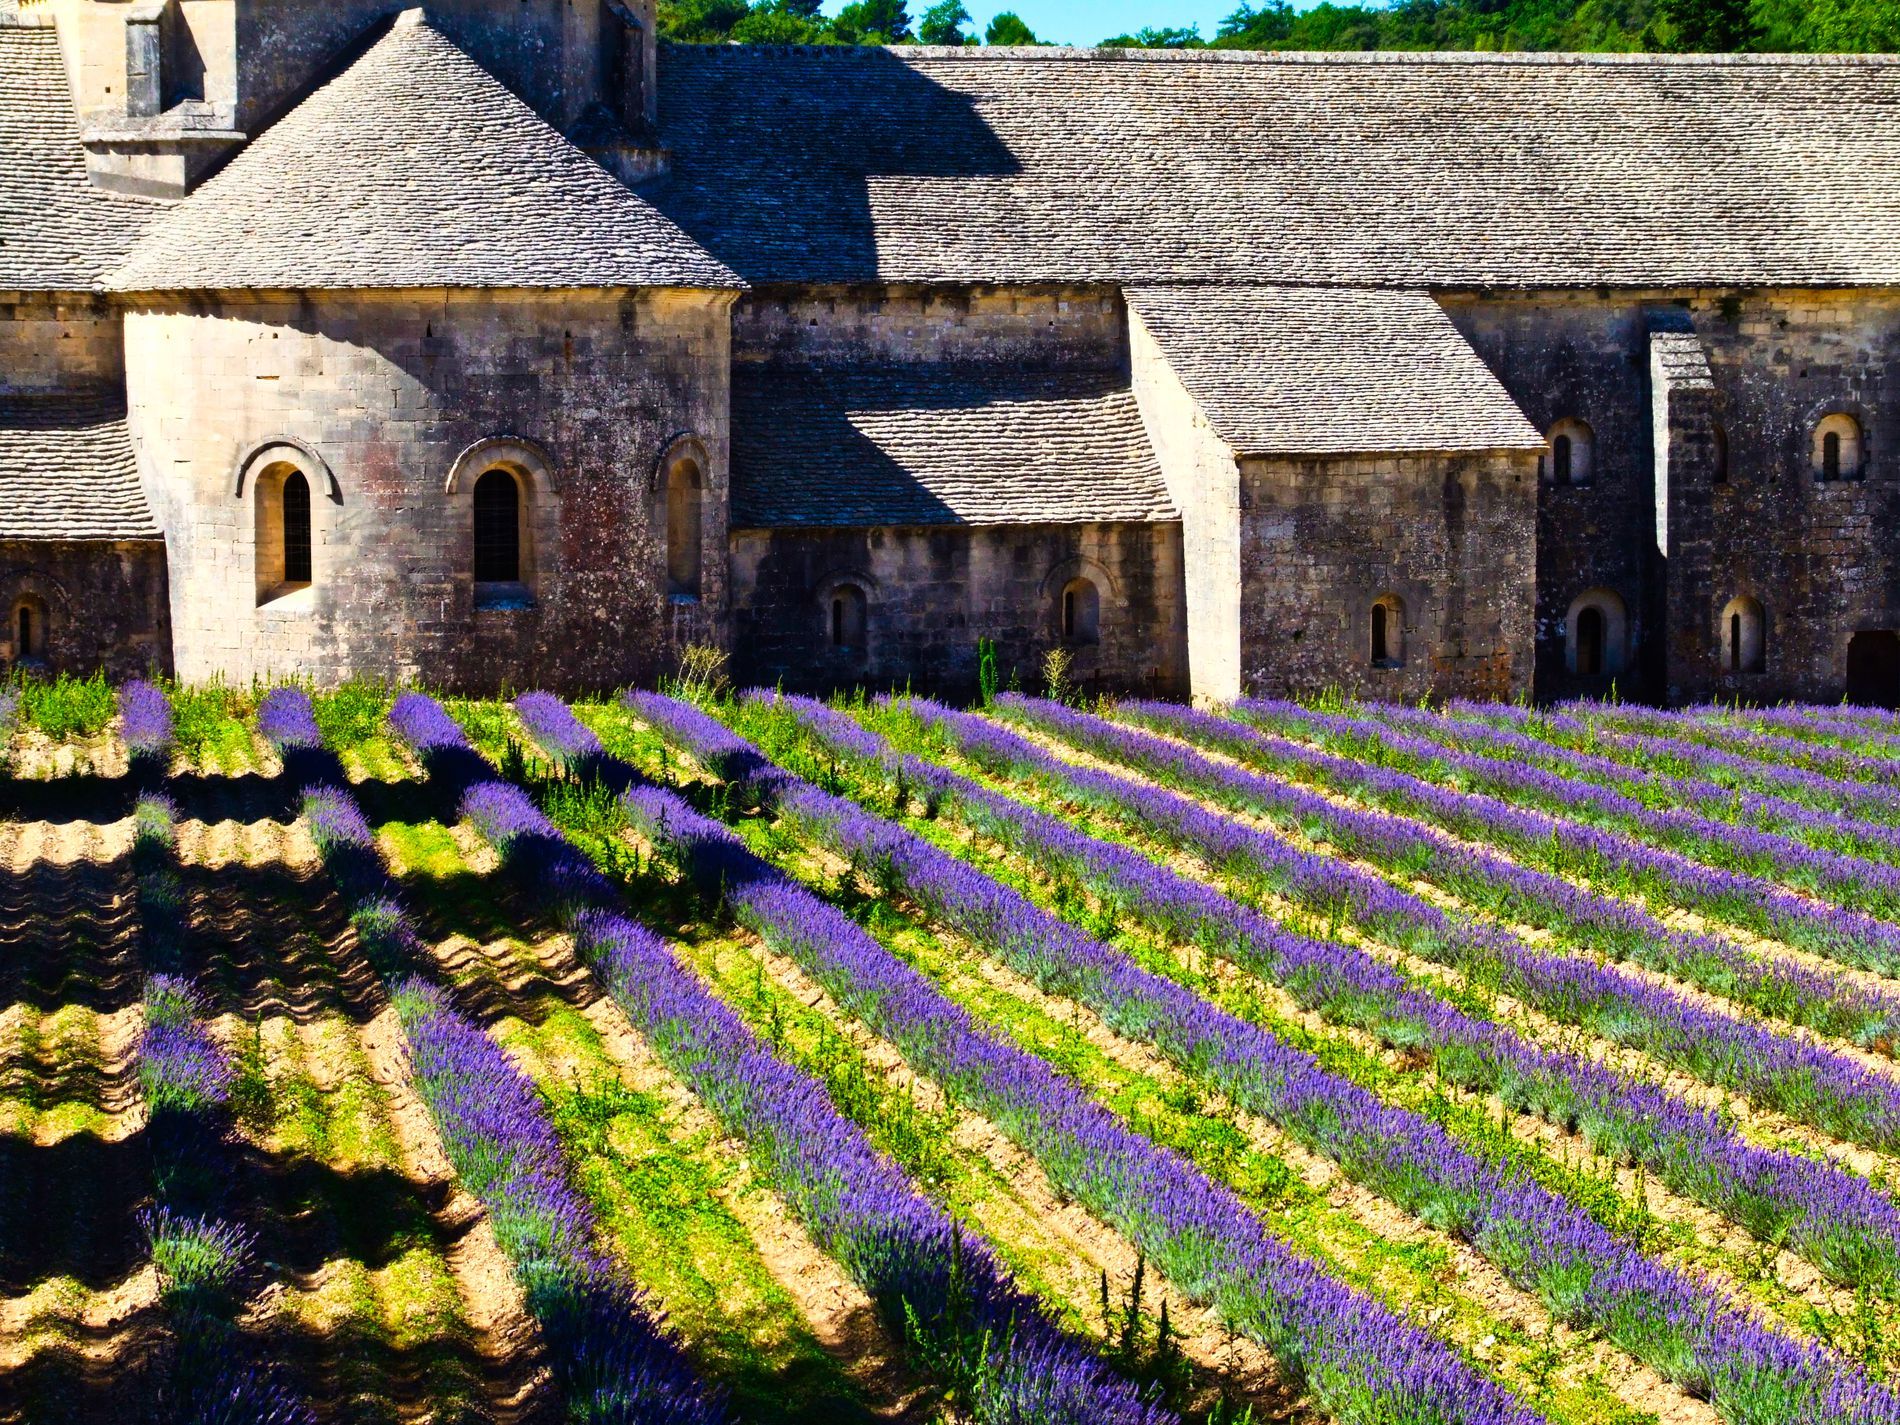
Lavender Field
An old monastery built from stones, in the foreground there is a lavender field well organized in rows, one bloomed flowers and the other one is green plants. And a small part of blue clear sky and vegetation on the background.
A wide-angle shot captured in natural, sunny daylight, the variant colors of flowers and green plants evoke a serenity atmosphere and stillness, the old building adds a sense of historical mystery.
Labels: Architecture, Building, Cottage, House, Housing, Flower, Plant, Lavender, Outdoors, Nature, Shelter, Countryside, Rural, Field, Scenery, Lupin, Iris, Monastery, Garden, Roof, Hut, Purple, Farm, Grassland, Meadow, Yard, Sky, Trees, Lavender Field
Camera: FUJIFILM FinePix S9500
Aperture: F5.6
Exposure: 1/300 sec
ISO: 80
Focal length: 21.6 mm